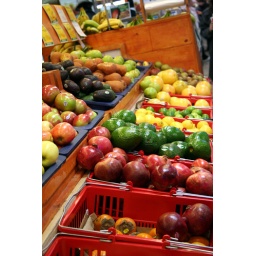
fruit in terminal market